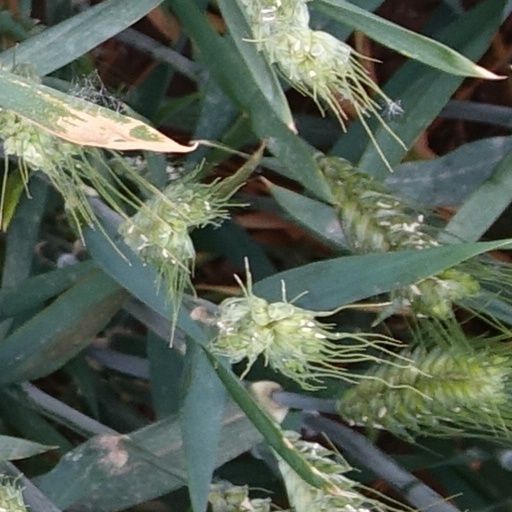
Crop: wheat